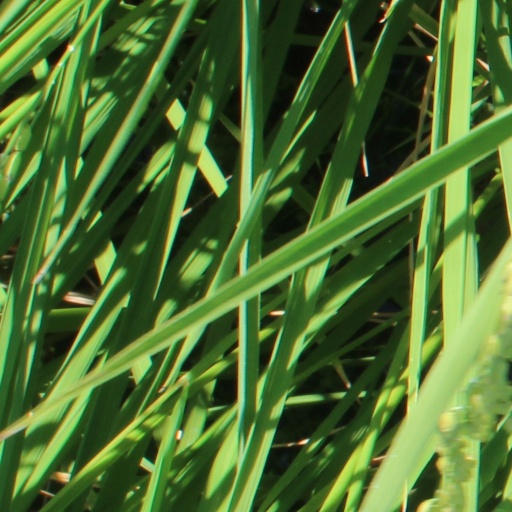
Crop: rice